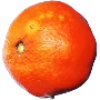
Label: Clementine 1